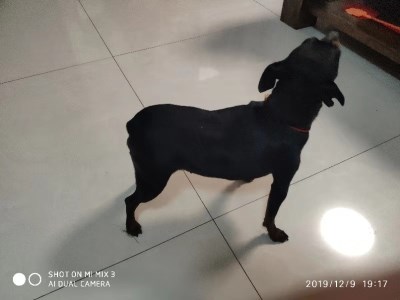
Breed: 561-n000127-miniature_pinscher